Pratyek Thau: Pratyek Manchhe

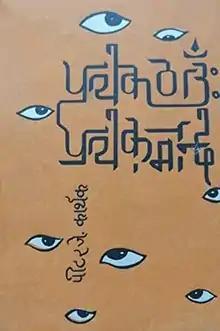
Cover page

Pratyek Thau: Pratyek Manchhe is a Nepali novel by writer and journalist Peter J. Karthak. It was published in 1978 by Sajha Prakashan. It is the first novel of the author who had previously penned an anthology of poems called "Manas" with poet Abhi Subedi.